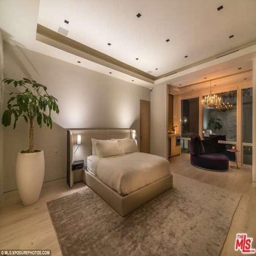
up for sale : person put the modern , bedroom house up for sale for $8.995 million